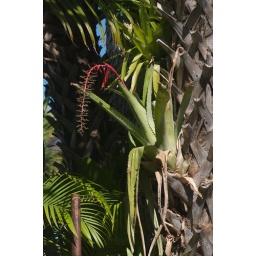
I don't know what type this is. I could see it in the tree over the fence from the roadway.